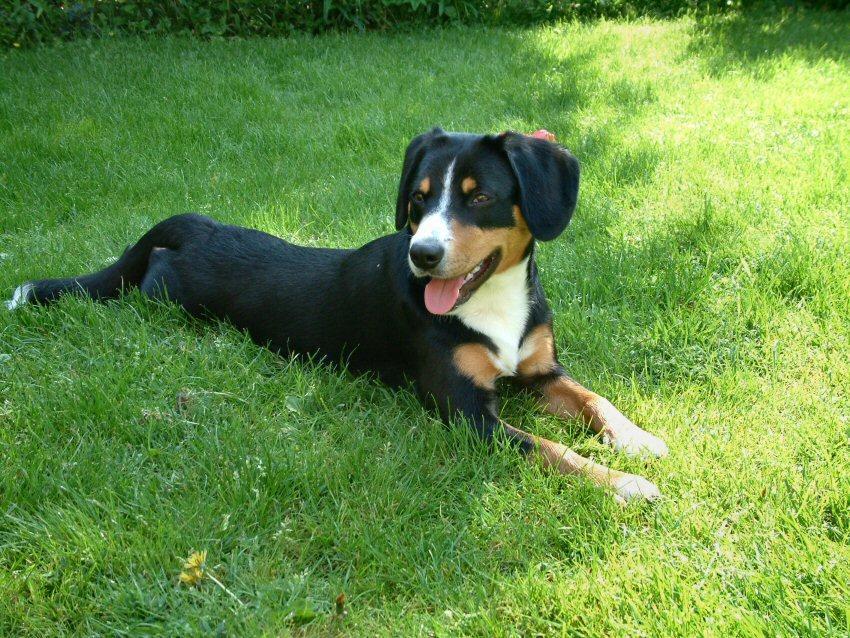
EntleBucher